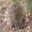
Label: porcupine